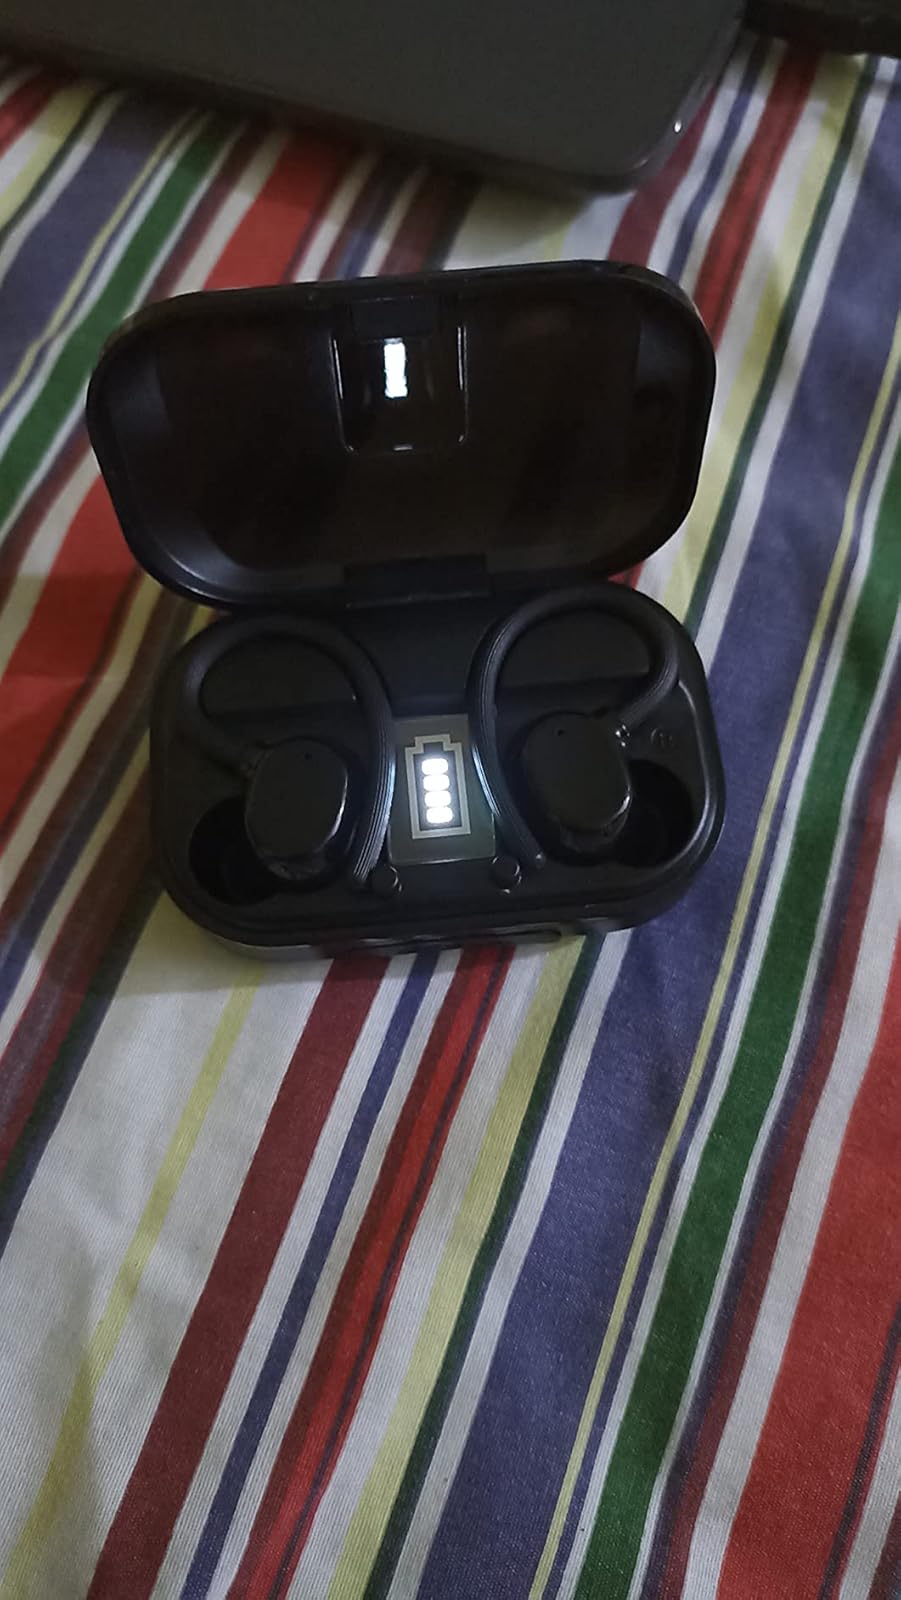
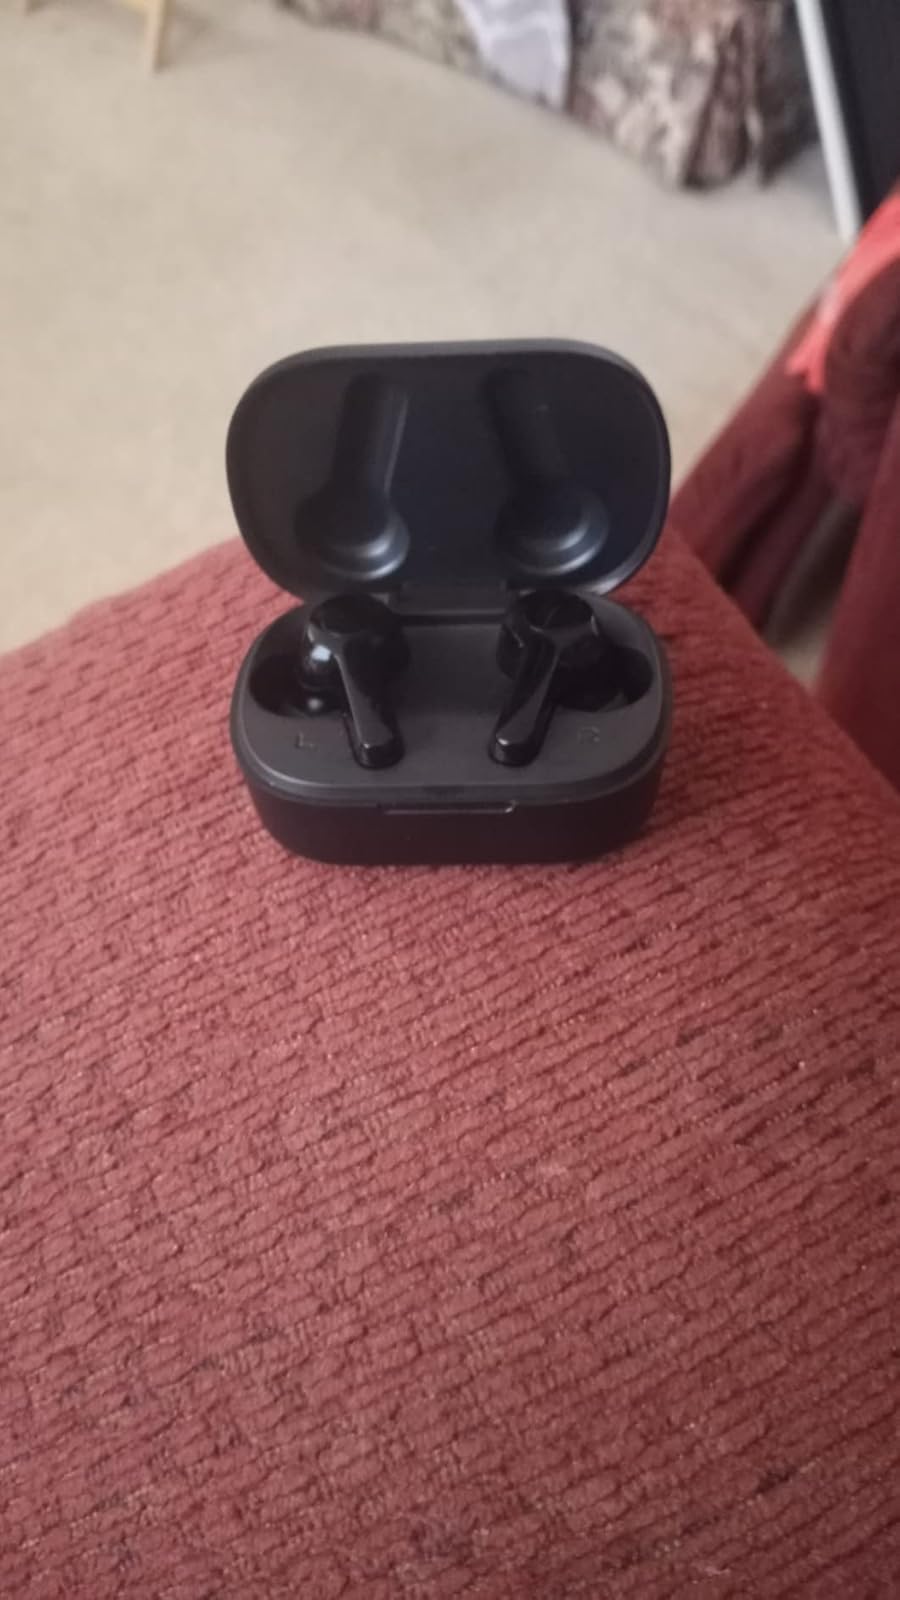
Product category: earbuds
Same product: no